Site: brandenburg
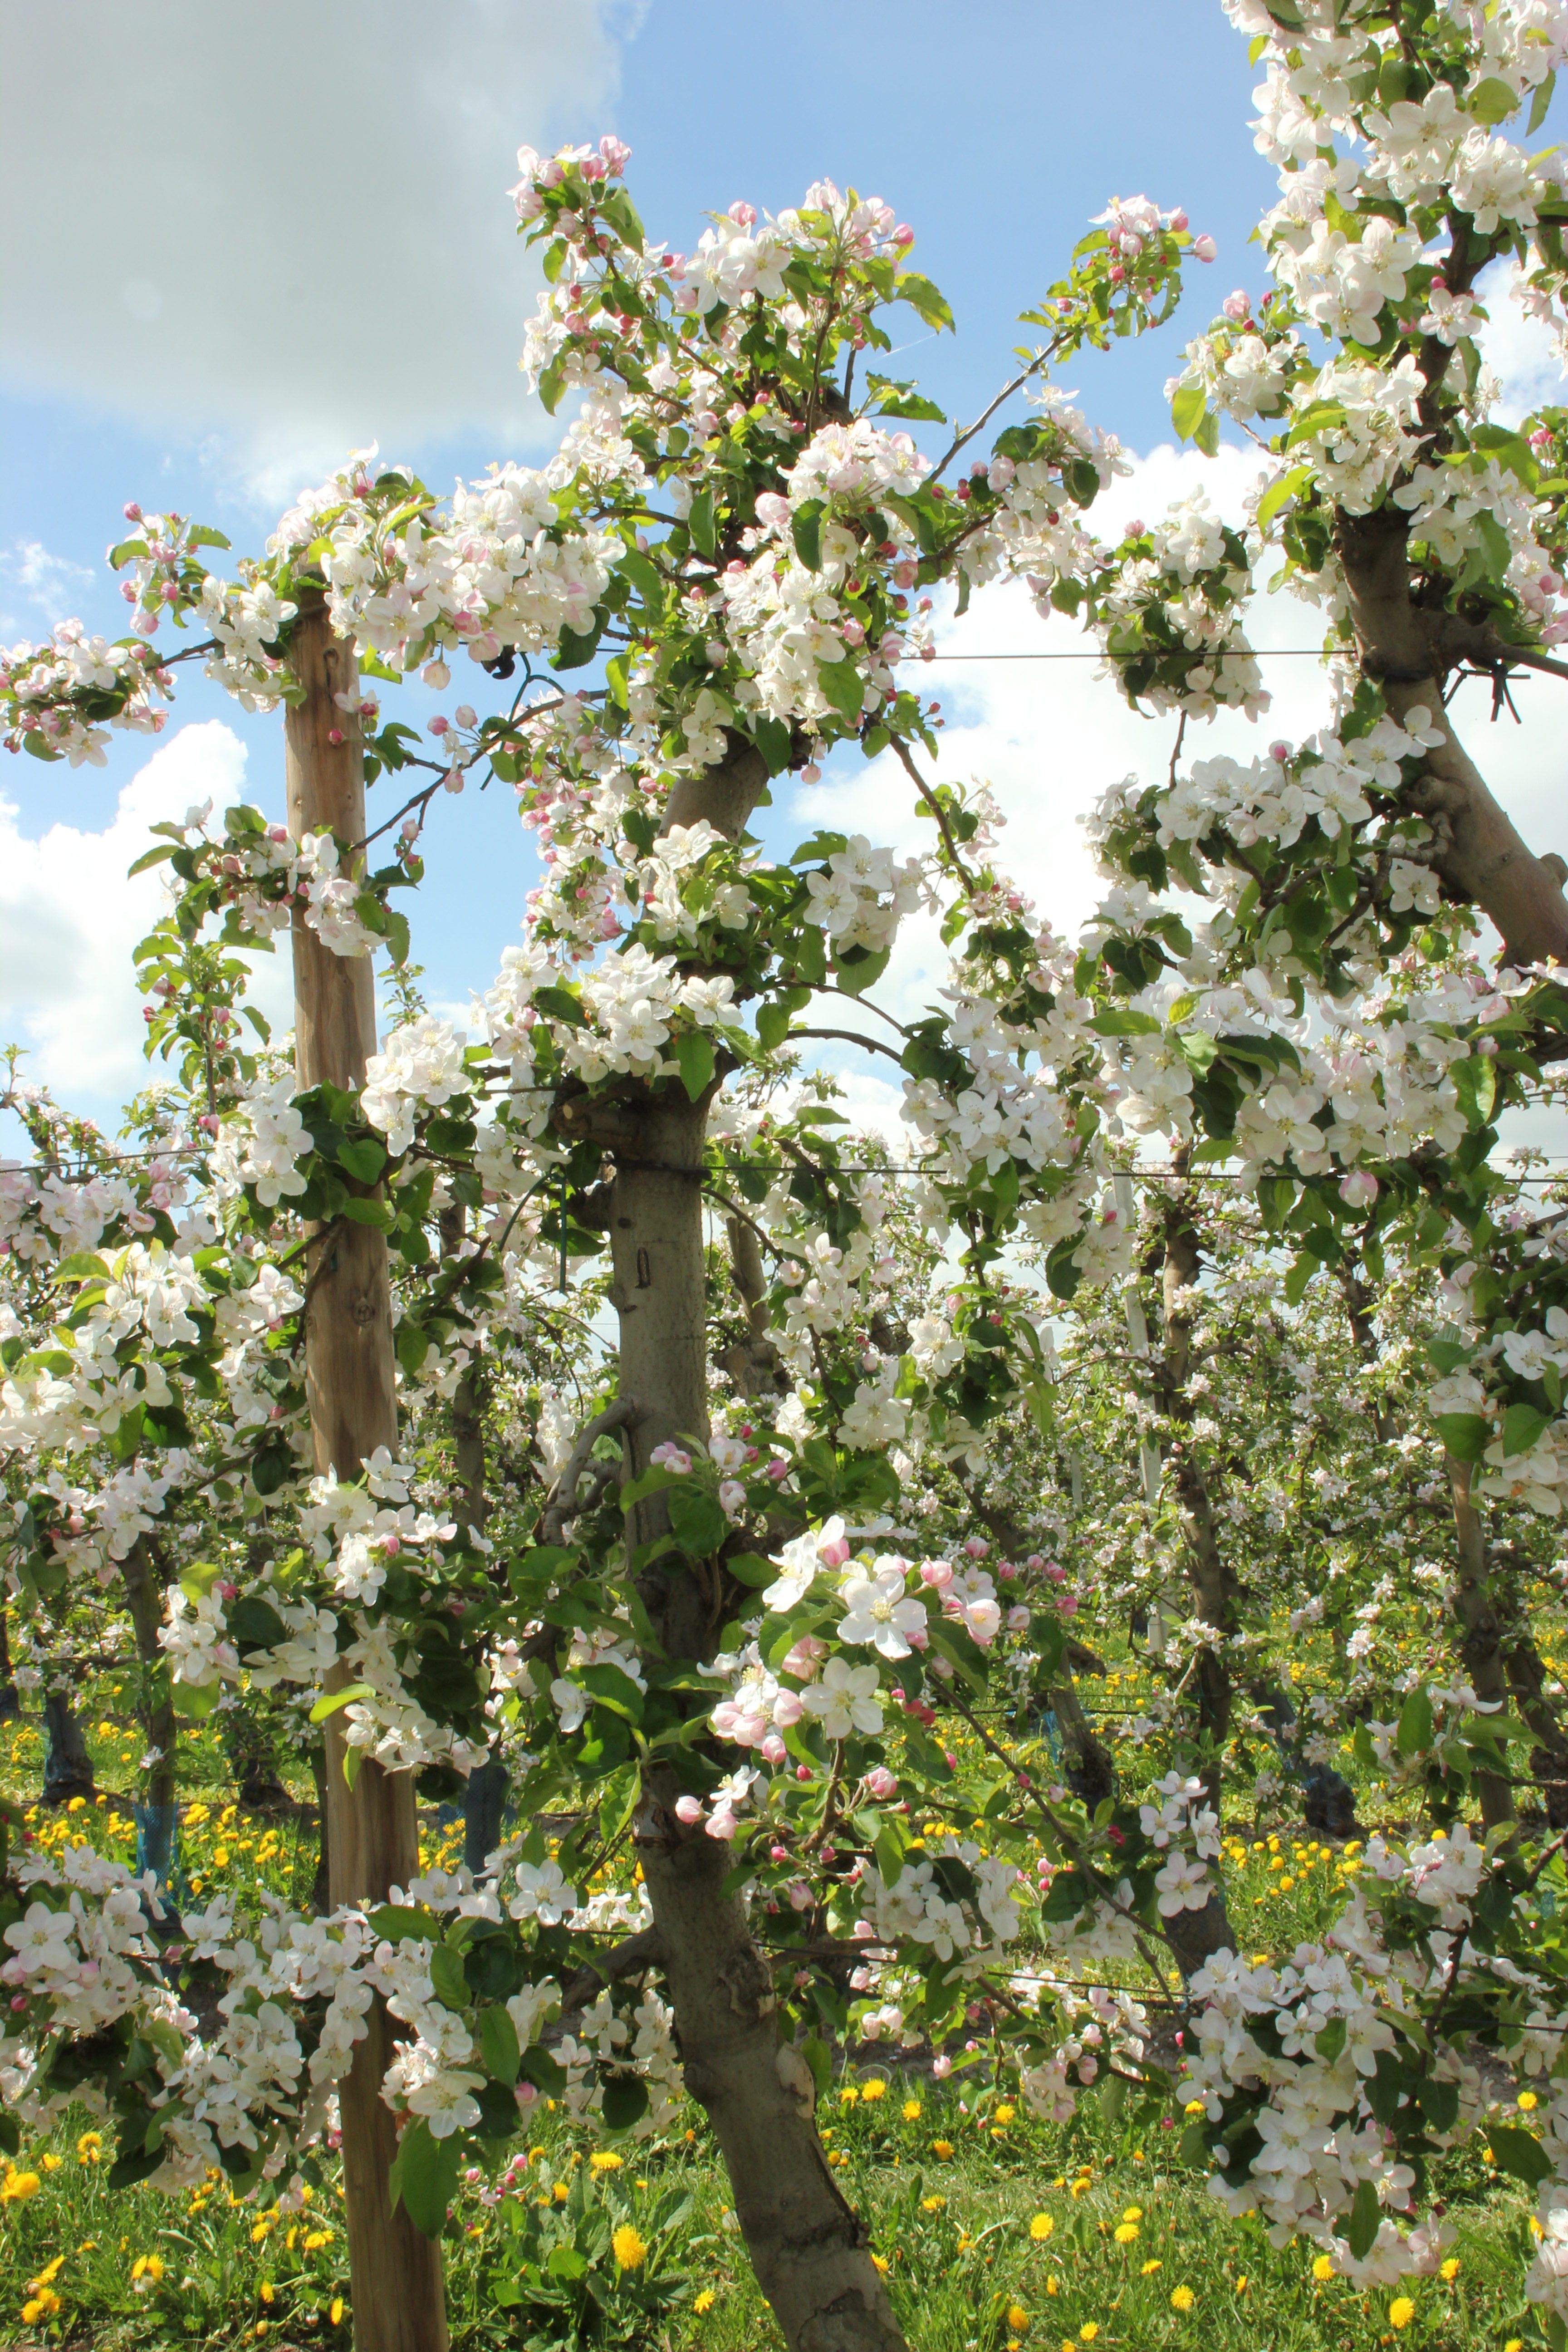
Growth stage (BBCH 65): Flowering